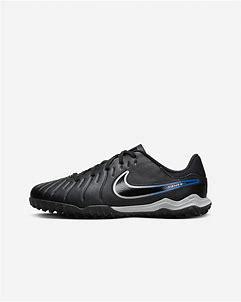
Brand: Nike
Model: Jr Tiempo Legend 10 Academy